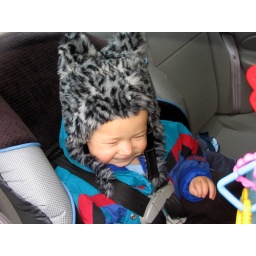
hat in car